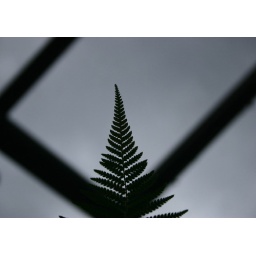
It was getting dark and the leaves against the glass roof formed a lovely silhouette